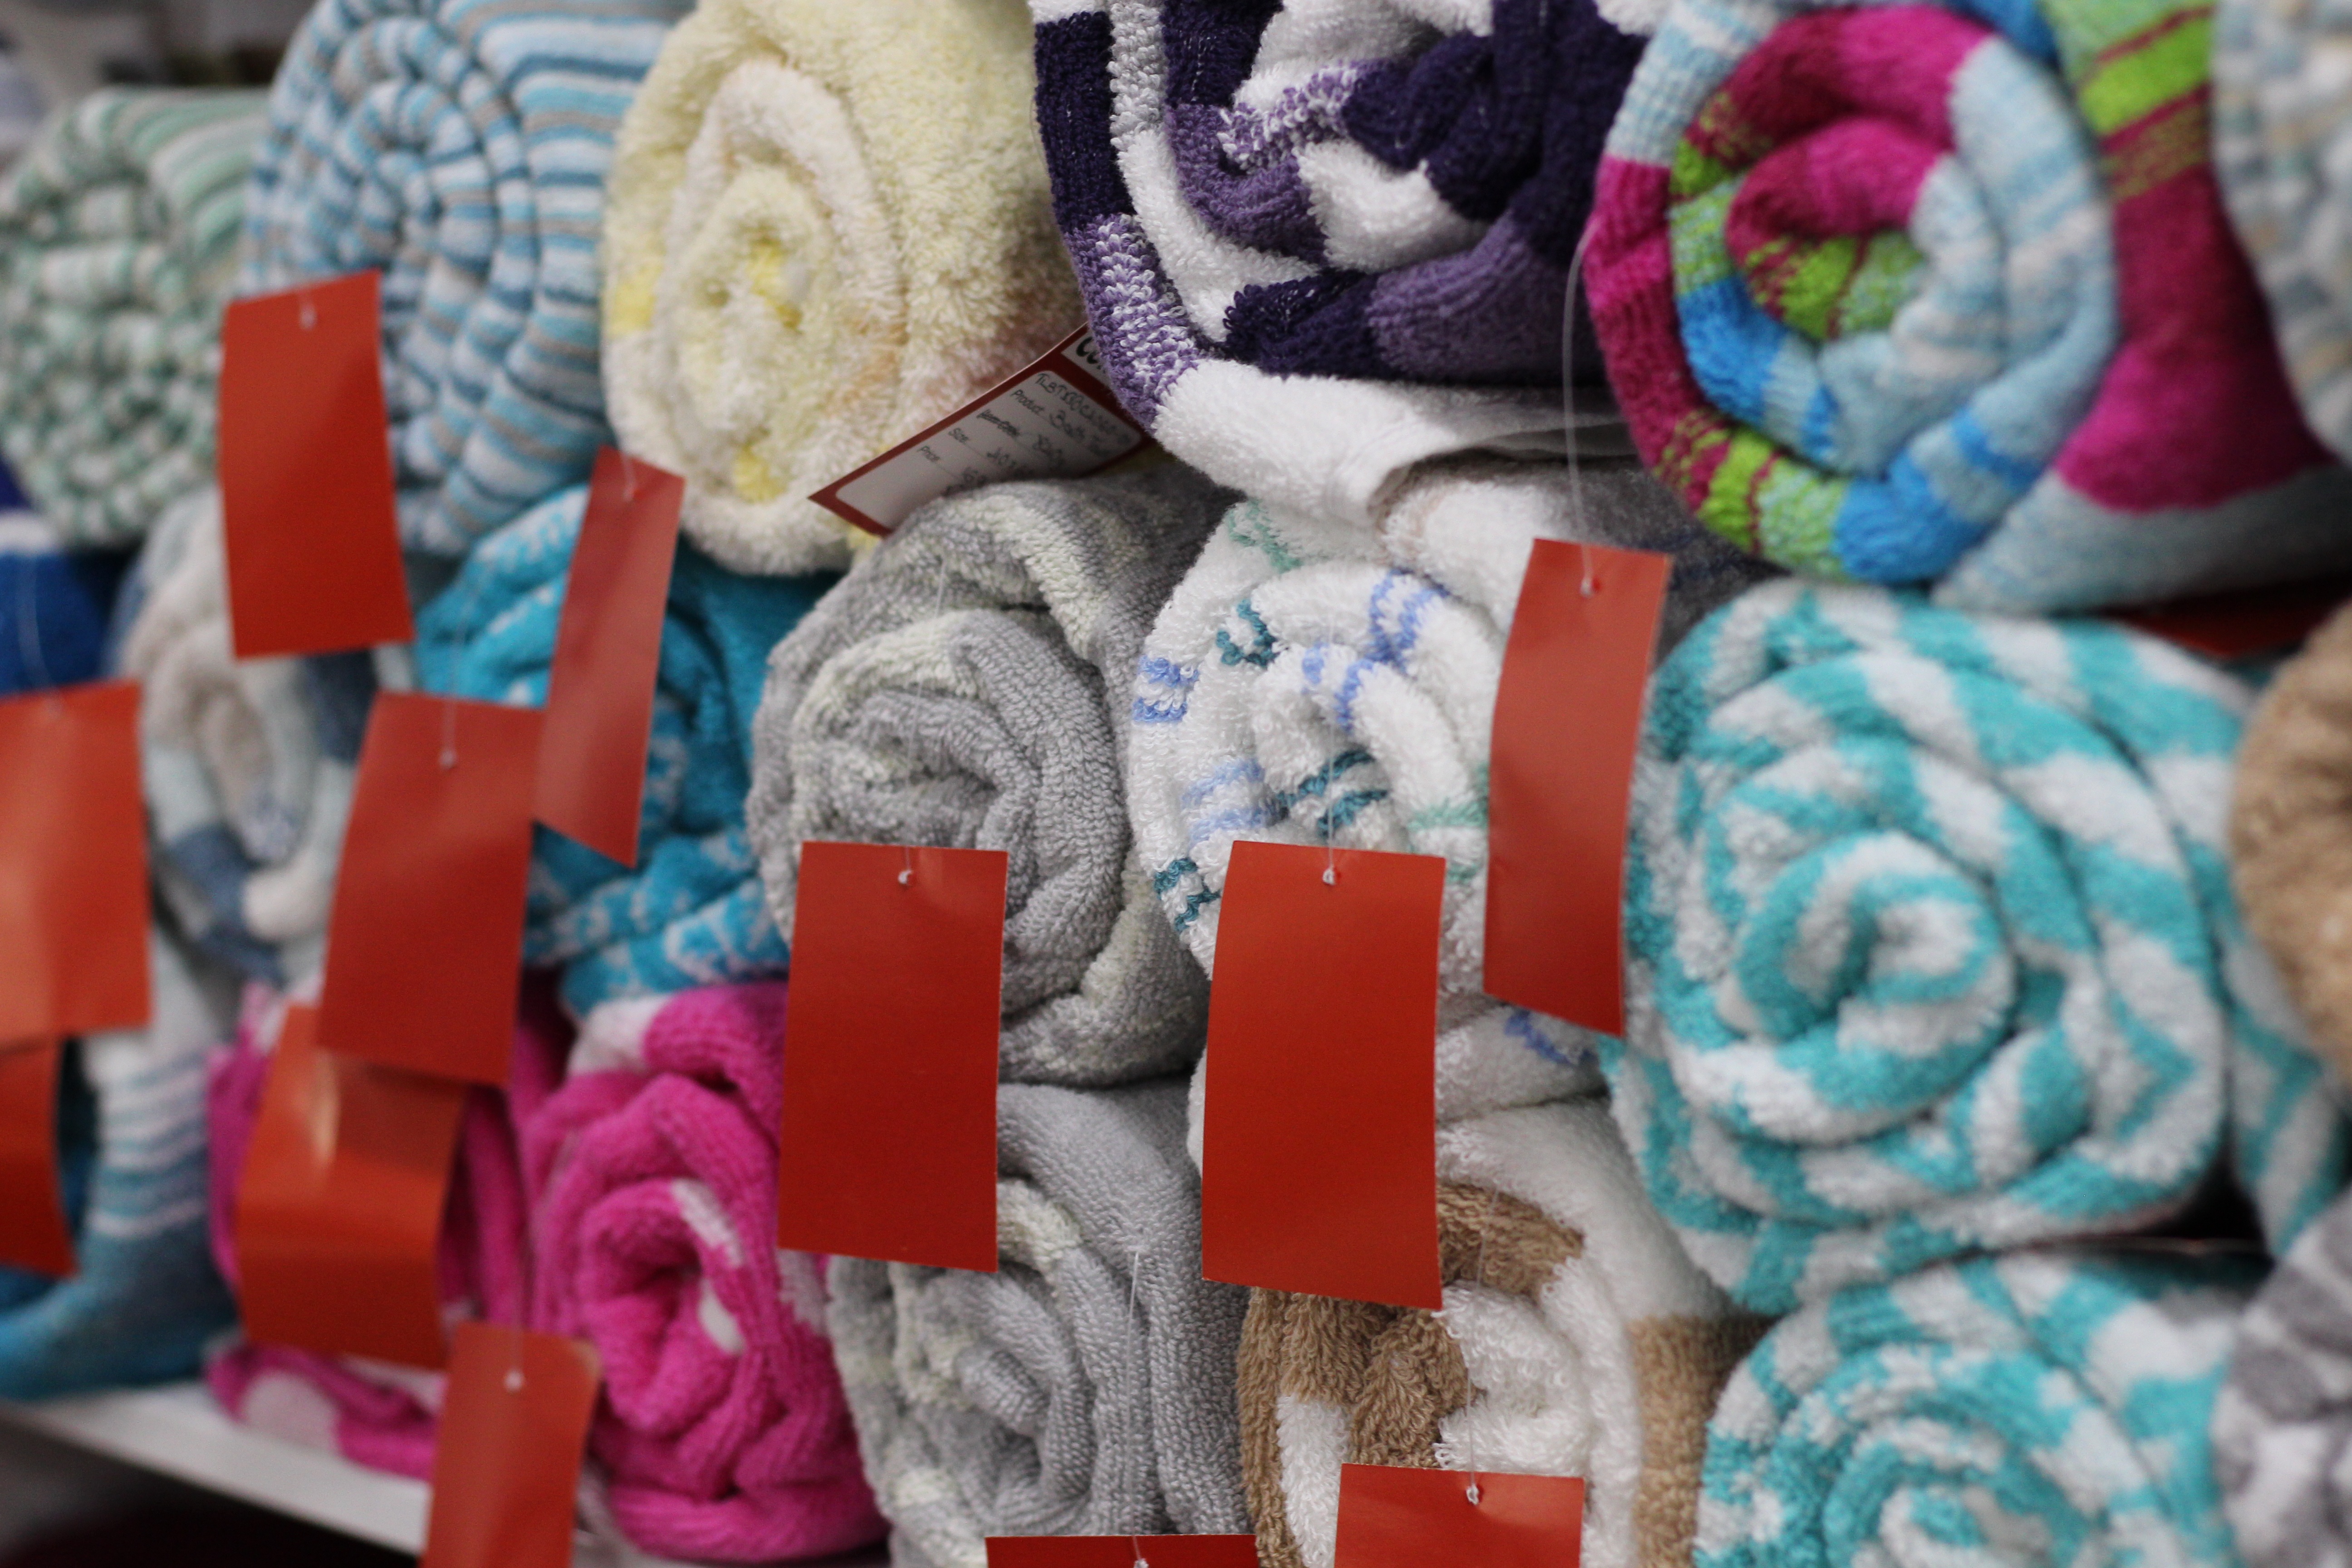
white, travel, store, color, blue, material, thread, textile, art, towels, bath, buy, shower, for sale, linens, bath linen